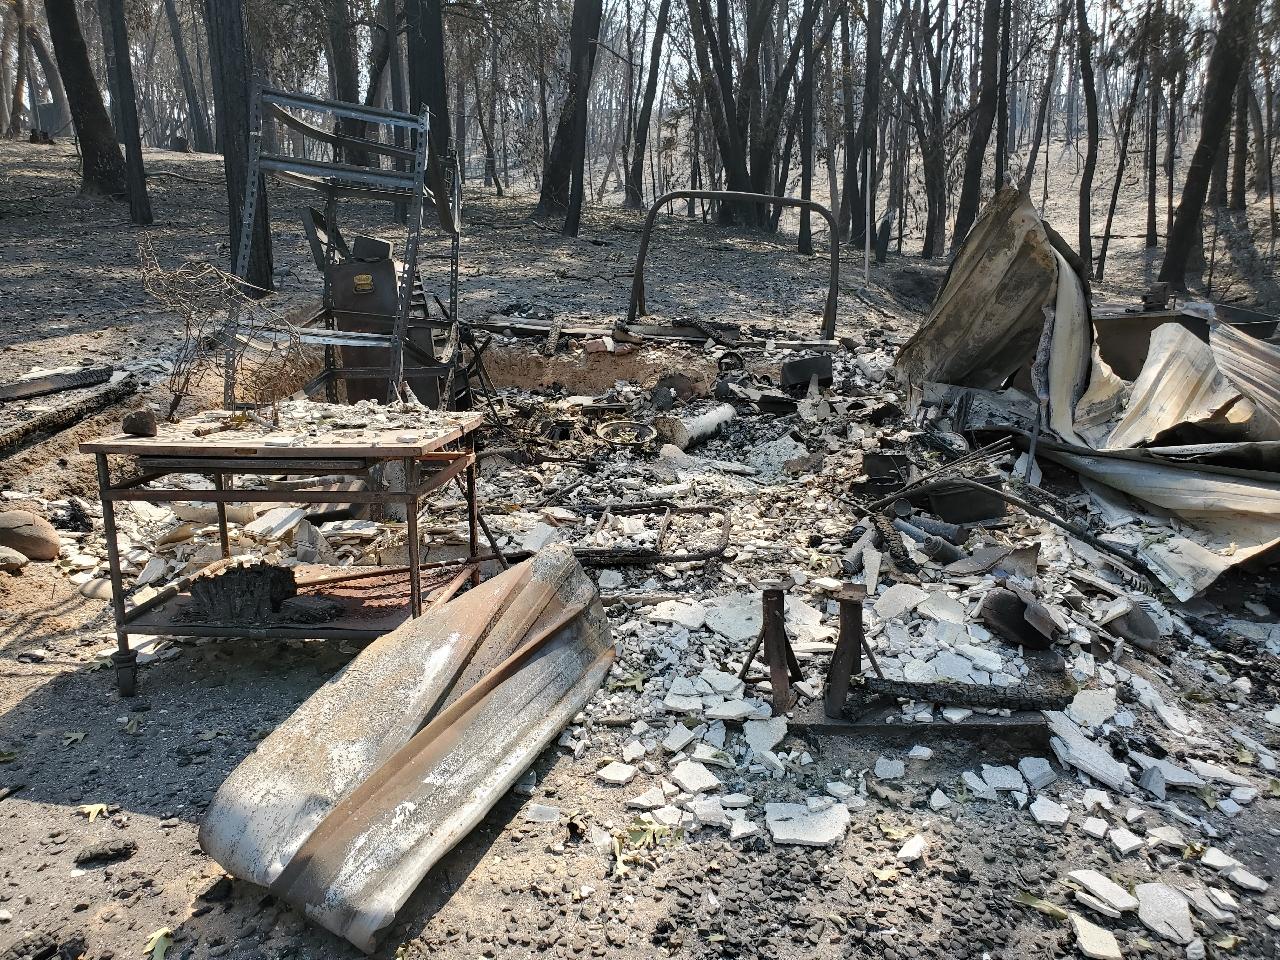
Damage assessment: destroyed